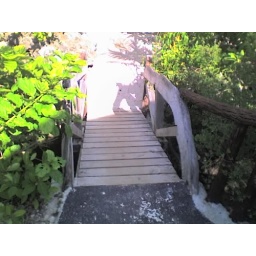
bridge over troubled water